Sillery, Quebec City

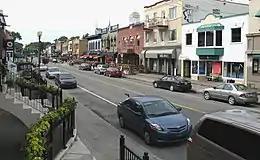
Commercial Maguire Street ("avenue Maguire")

On January 1, 2002, as part of a legislated amalgamation of cities across Quebec, Sillery ceased to exist as an independent municipality. Its territory became a part of the Sainte-Foy—Sillery—Cap-Rouge Borough of Quebec. Of the former municipalities that now comprise Quebec, Sillery was relatively linguistically diverse. In 2006, % of its population had at least English for mother tongue, and % for languages other than French or English, while for the census metropolitan area of Quebec City, it was respectively % and %.